Louise Thuliez

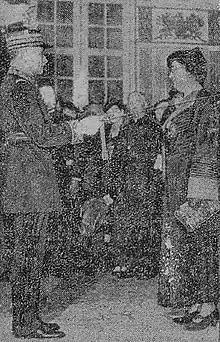
Thuliez (right) in 1935

Louise Thuliez (12 December 1881 – 10 October 1966) was a French schoolteacher, resistance fighter during World War I and World War II and author.